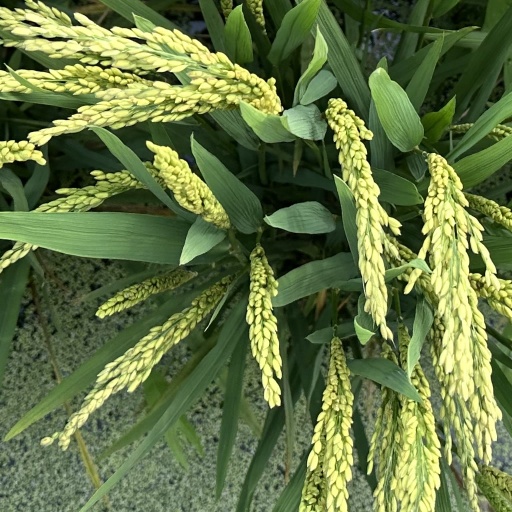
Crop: rice